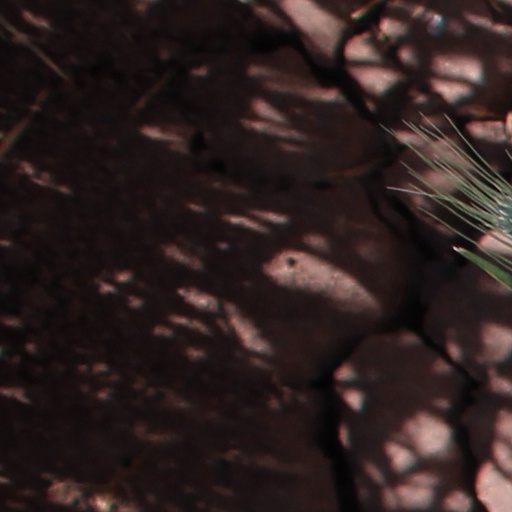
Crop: wheat